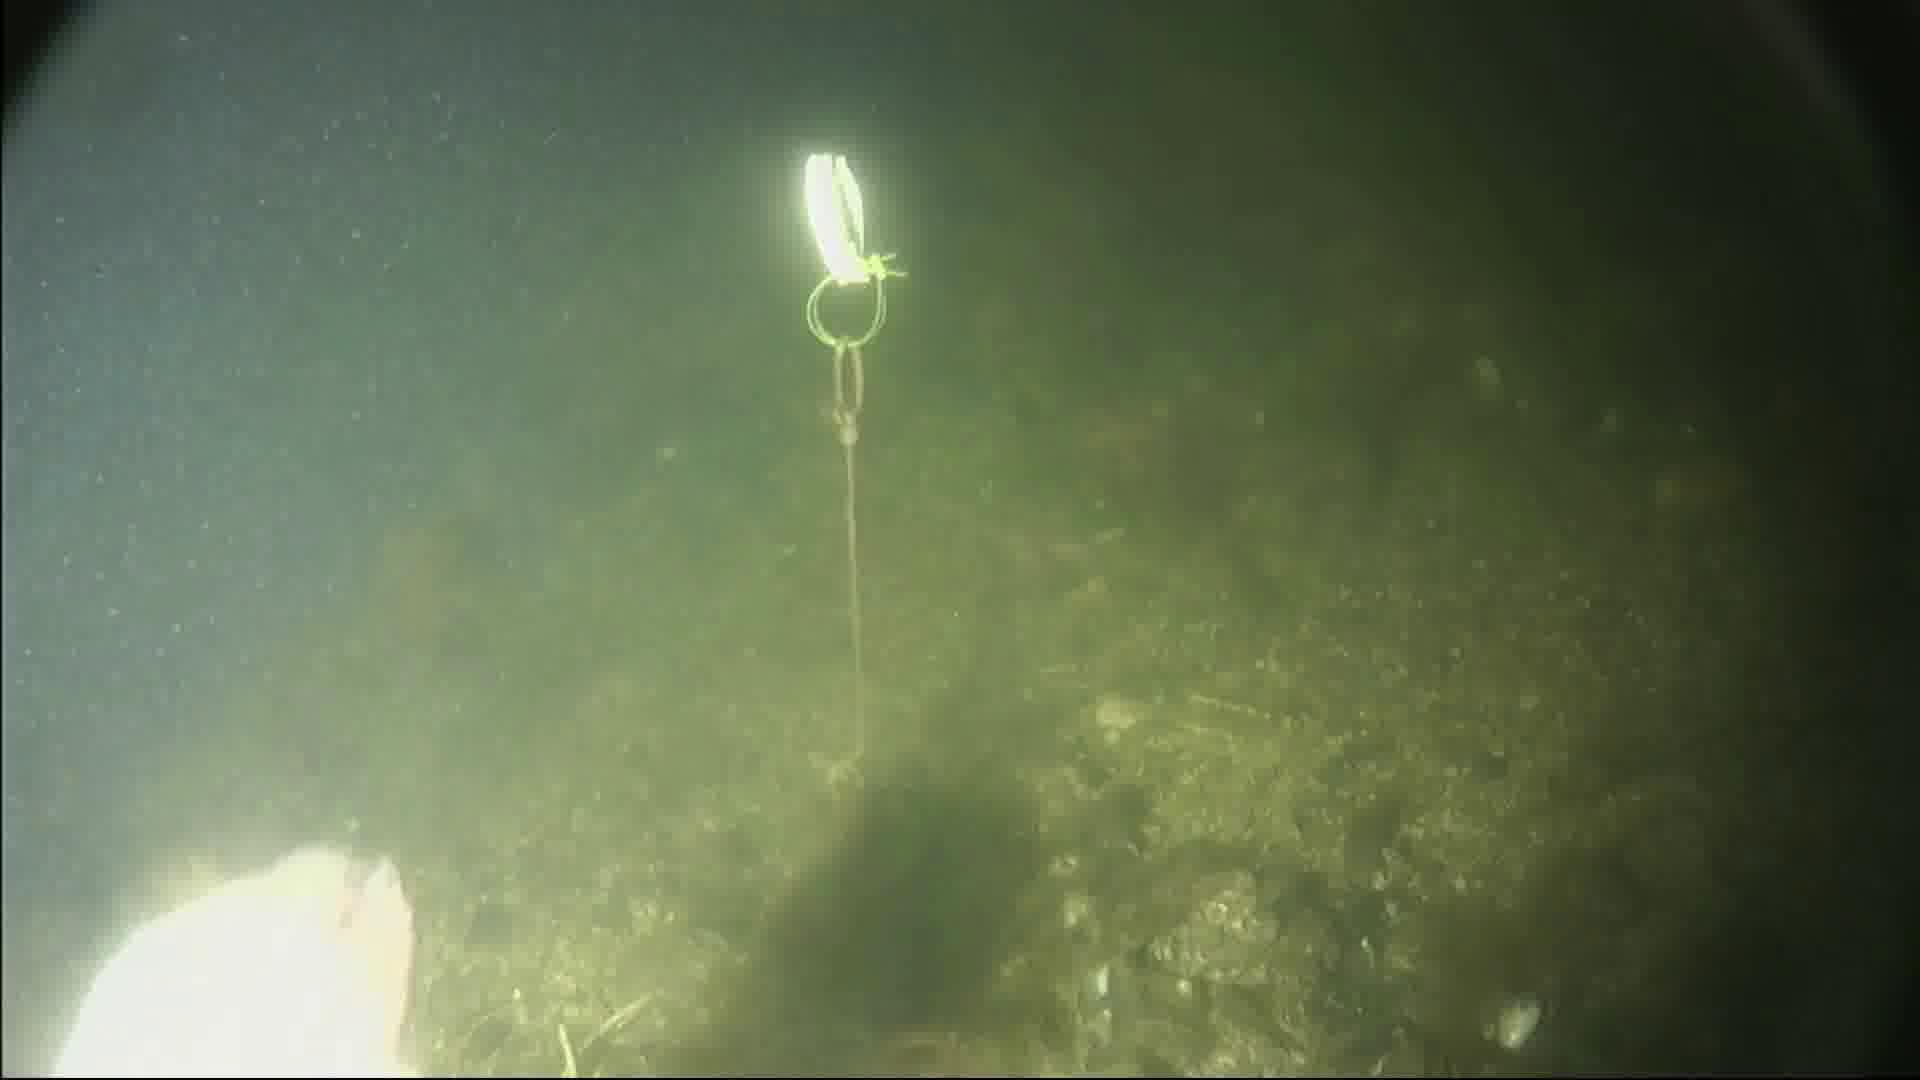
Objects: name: fish
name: starfish